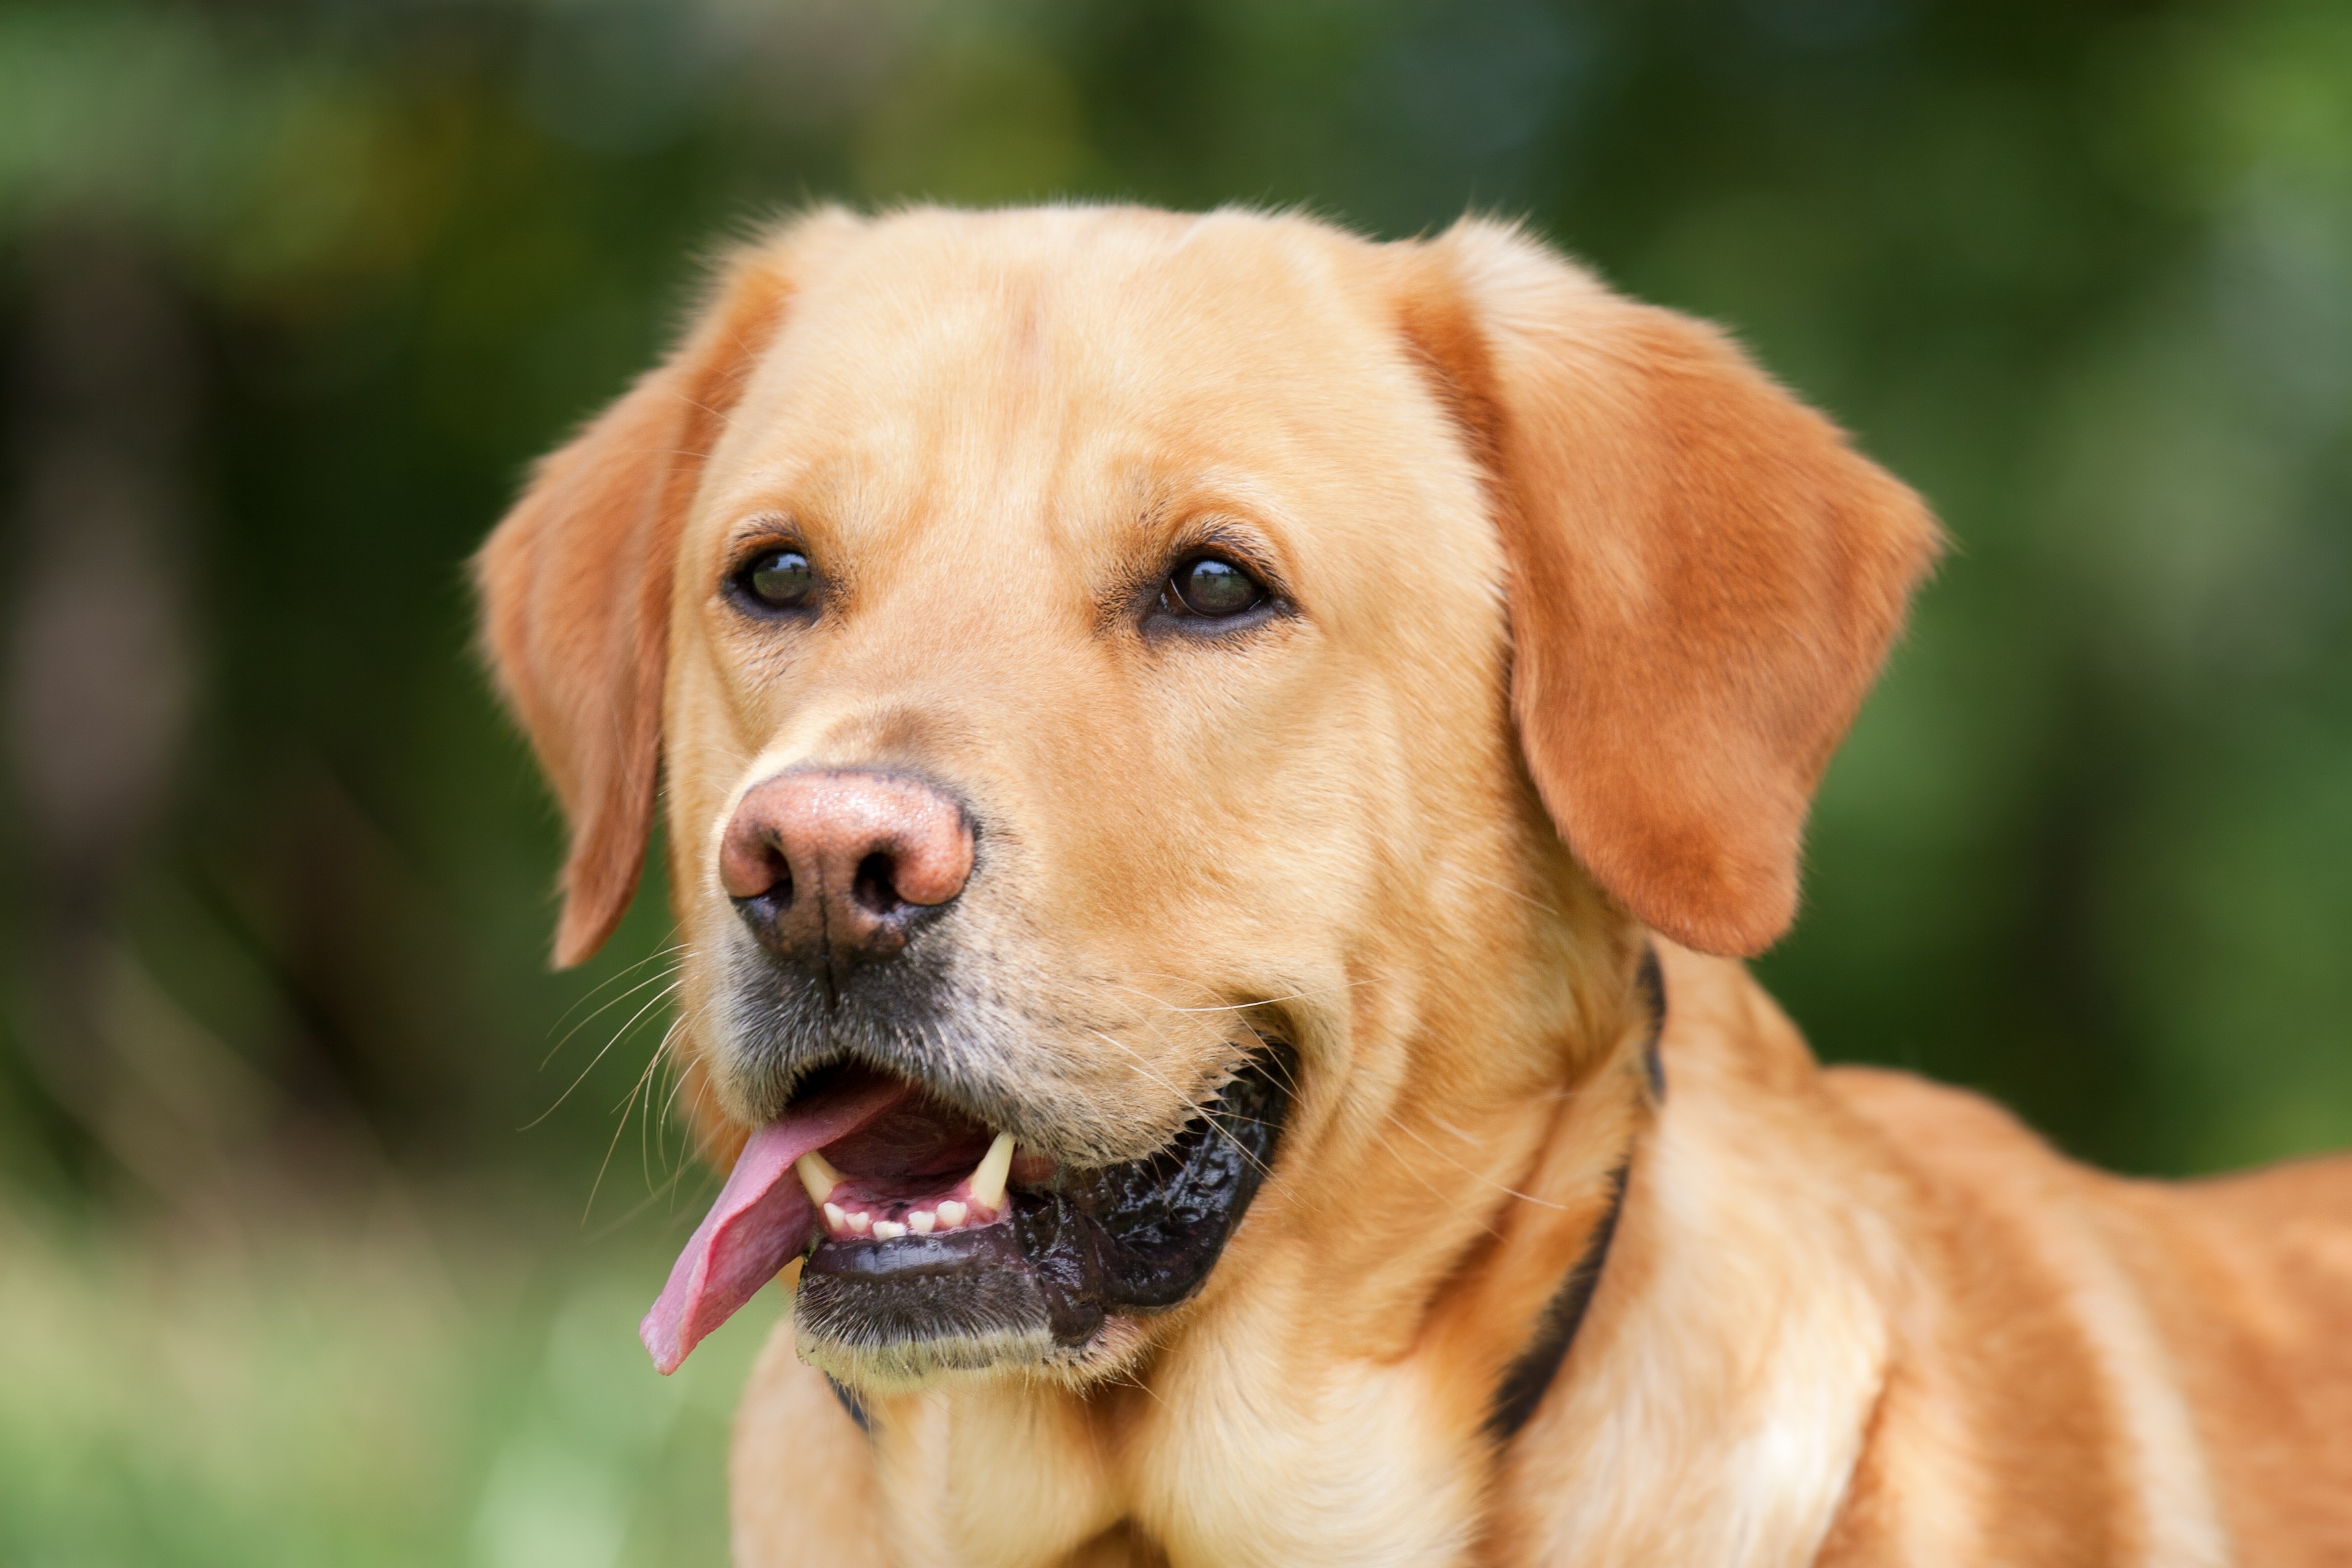
nature, puppy, dog, pet, mammal, nose, vertebrate, labrador retriever, out, labrador, dog breed, dog head, retriever, purebred dog, light brown, hundeportrait, dog like mammal, carnivoran, nova scotia duck tolling retriever, broholmer